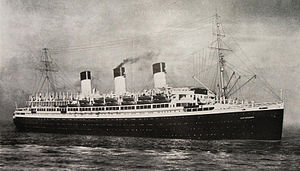
Svenske skibsvrag / C
Cap Arcona 1927. Fartøjet blev bombet kort før nden verdenskrig sluttede i 1945.
Dette er en alfabetisk liste over udenlandske og svenske skibsvrag, der er fundet i Sverige, inklusive den sydøstlige del af Nordsøen og Østersøen. Fartøjet er dateret efter året, hvor de er blevet søsat, forlis eller anden dato af betydning. Derudover findes få vrag af svenske farøjer, som er forulykket udenrigs.